Speculations about Mona Lisa

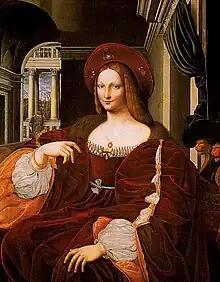
"Isabella of Aragon", Giulio Romano (School of Raphael), Doria Pamphilj Gallery

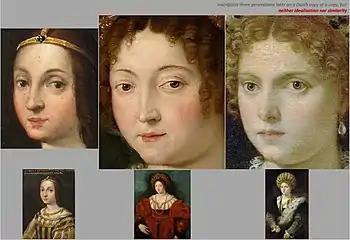
Colour portraits of Isabella d'Este in the Kunsthistorisches Museum, Vienna (perhaps including mix-up)

The artist Susan Dorothea White has interpreted the masculine proportions of Mona Lisa's cranial architecture in her anatomical artworks "Anatomy of a Smile: Mona's Bones" (2002) and "Mona Masticating" (2006). Lillian Schwartz of Bell Labs suggests that the "Mona Lisa" is actually a self-portrait. She supports this theory with the results of a digital analysis of the facial features of the woman in the painting and those of the famous "Portrait of a Man in Red Chalk". However, the drawing on which Schwartz based the comparison may not be a self-portrait.